Yamamoto Tatsuo

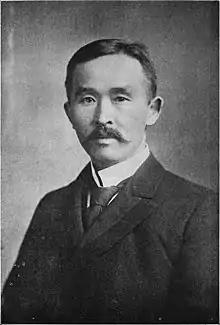
Yamamoto in 1898

Baron was a Japanese banker and politician who was Governor of the Bank of Japan from 1898 to 1903. He was also a member of the House of Peers and served as a cabinet minister in the pre-war government of the Empire of Japan.